Tug (film)

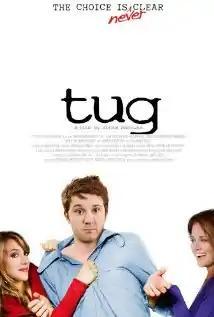
Film poster

Tug is a 2010 American romantic comedy film written and directed by Abram Makowka and starring Sam Huntington, Haylie Duff, Zachary Knighton, and Sarah Drew. It was shown at the Newport Beach Film Festival & the Waterfront Film Festival.